Tristis est anima mea (attributed to Kuhnau)

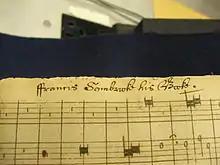
First notes sung by soprano and (first) alto of Lassus' "Tristis est anima mea", No. 1 in Drexel 4302

The composer set the motet for five parts, two sopranos, alto, tenor and bass (SSATB). He followed an example by Orlande de Lassus of the same text also for five parts, indicated depending on edition as SAATB or SATTB. Both works open in a similar way, with "closely overlapping vocal entries, and both shift to homophonic declamation at the words "Iam videbitis turbam" (You will see the crowd).